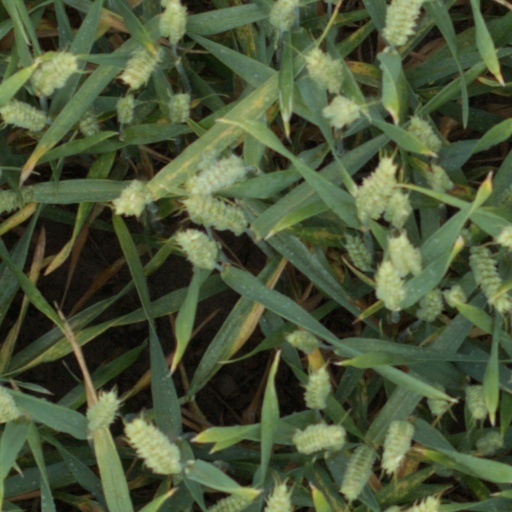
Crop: wheat